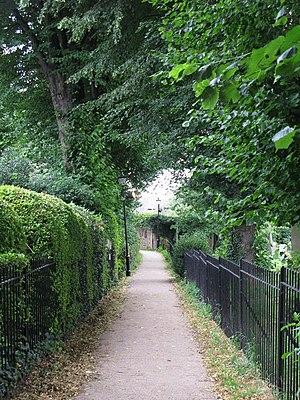
La grande peste de Londres de 1665 est une épidémie de peste bubonique qui frappa la ville de Londres en Angleterre et fit environ 75 000 morts, soit environ 20 % de sa population.